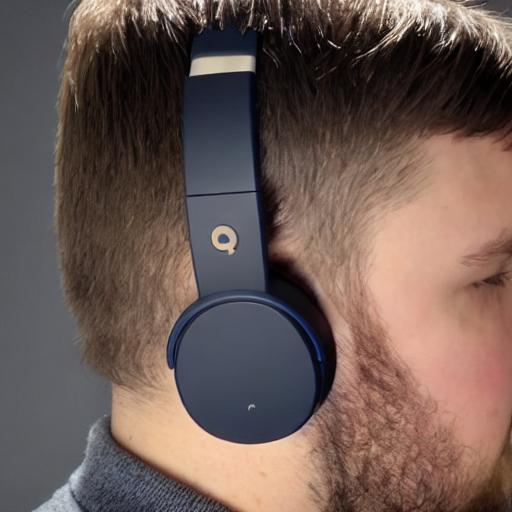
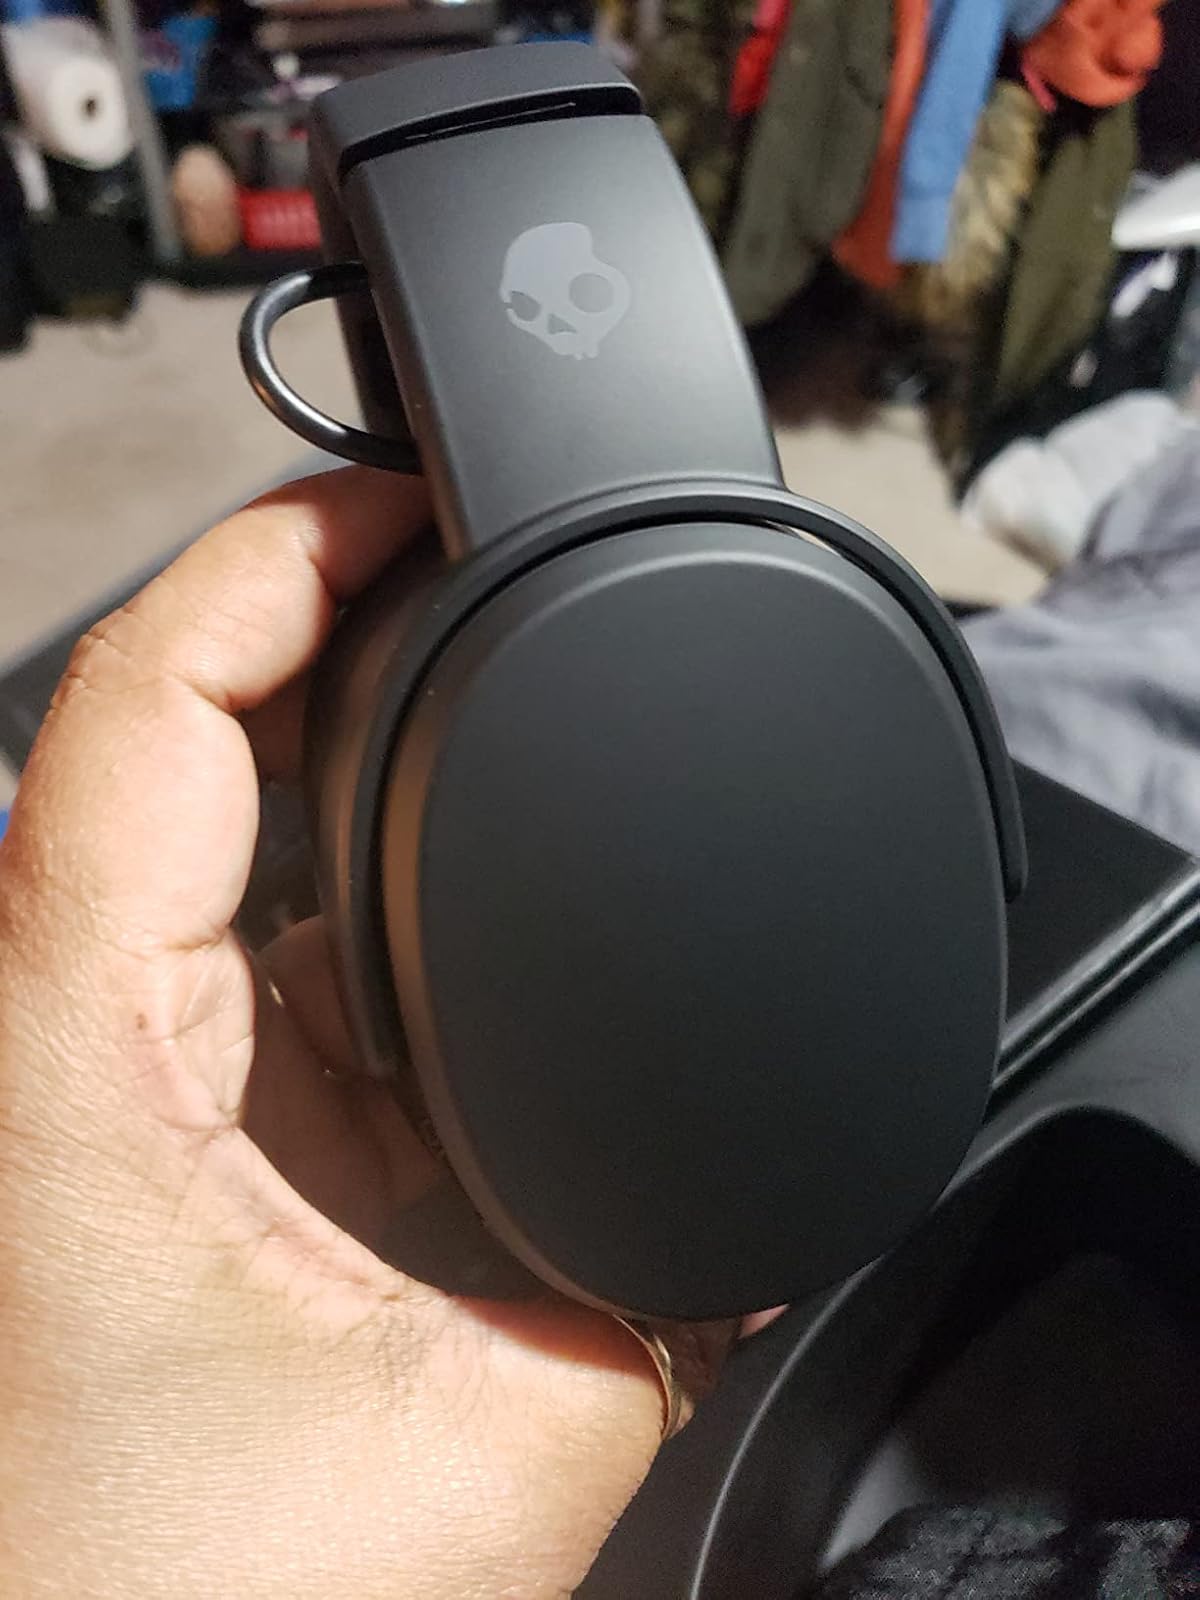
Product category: headphones
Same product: no